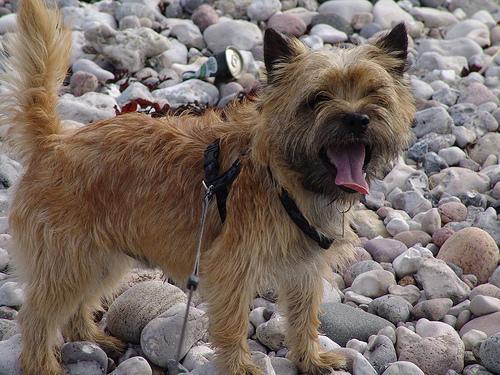
cairn